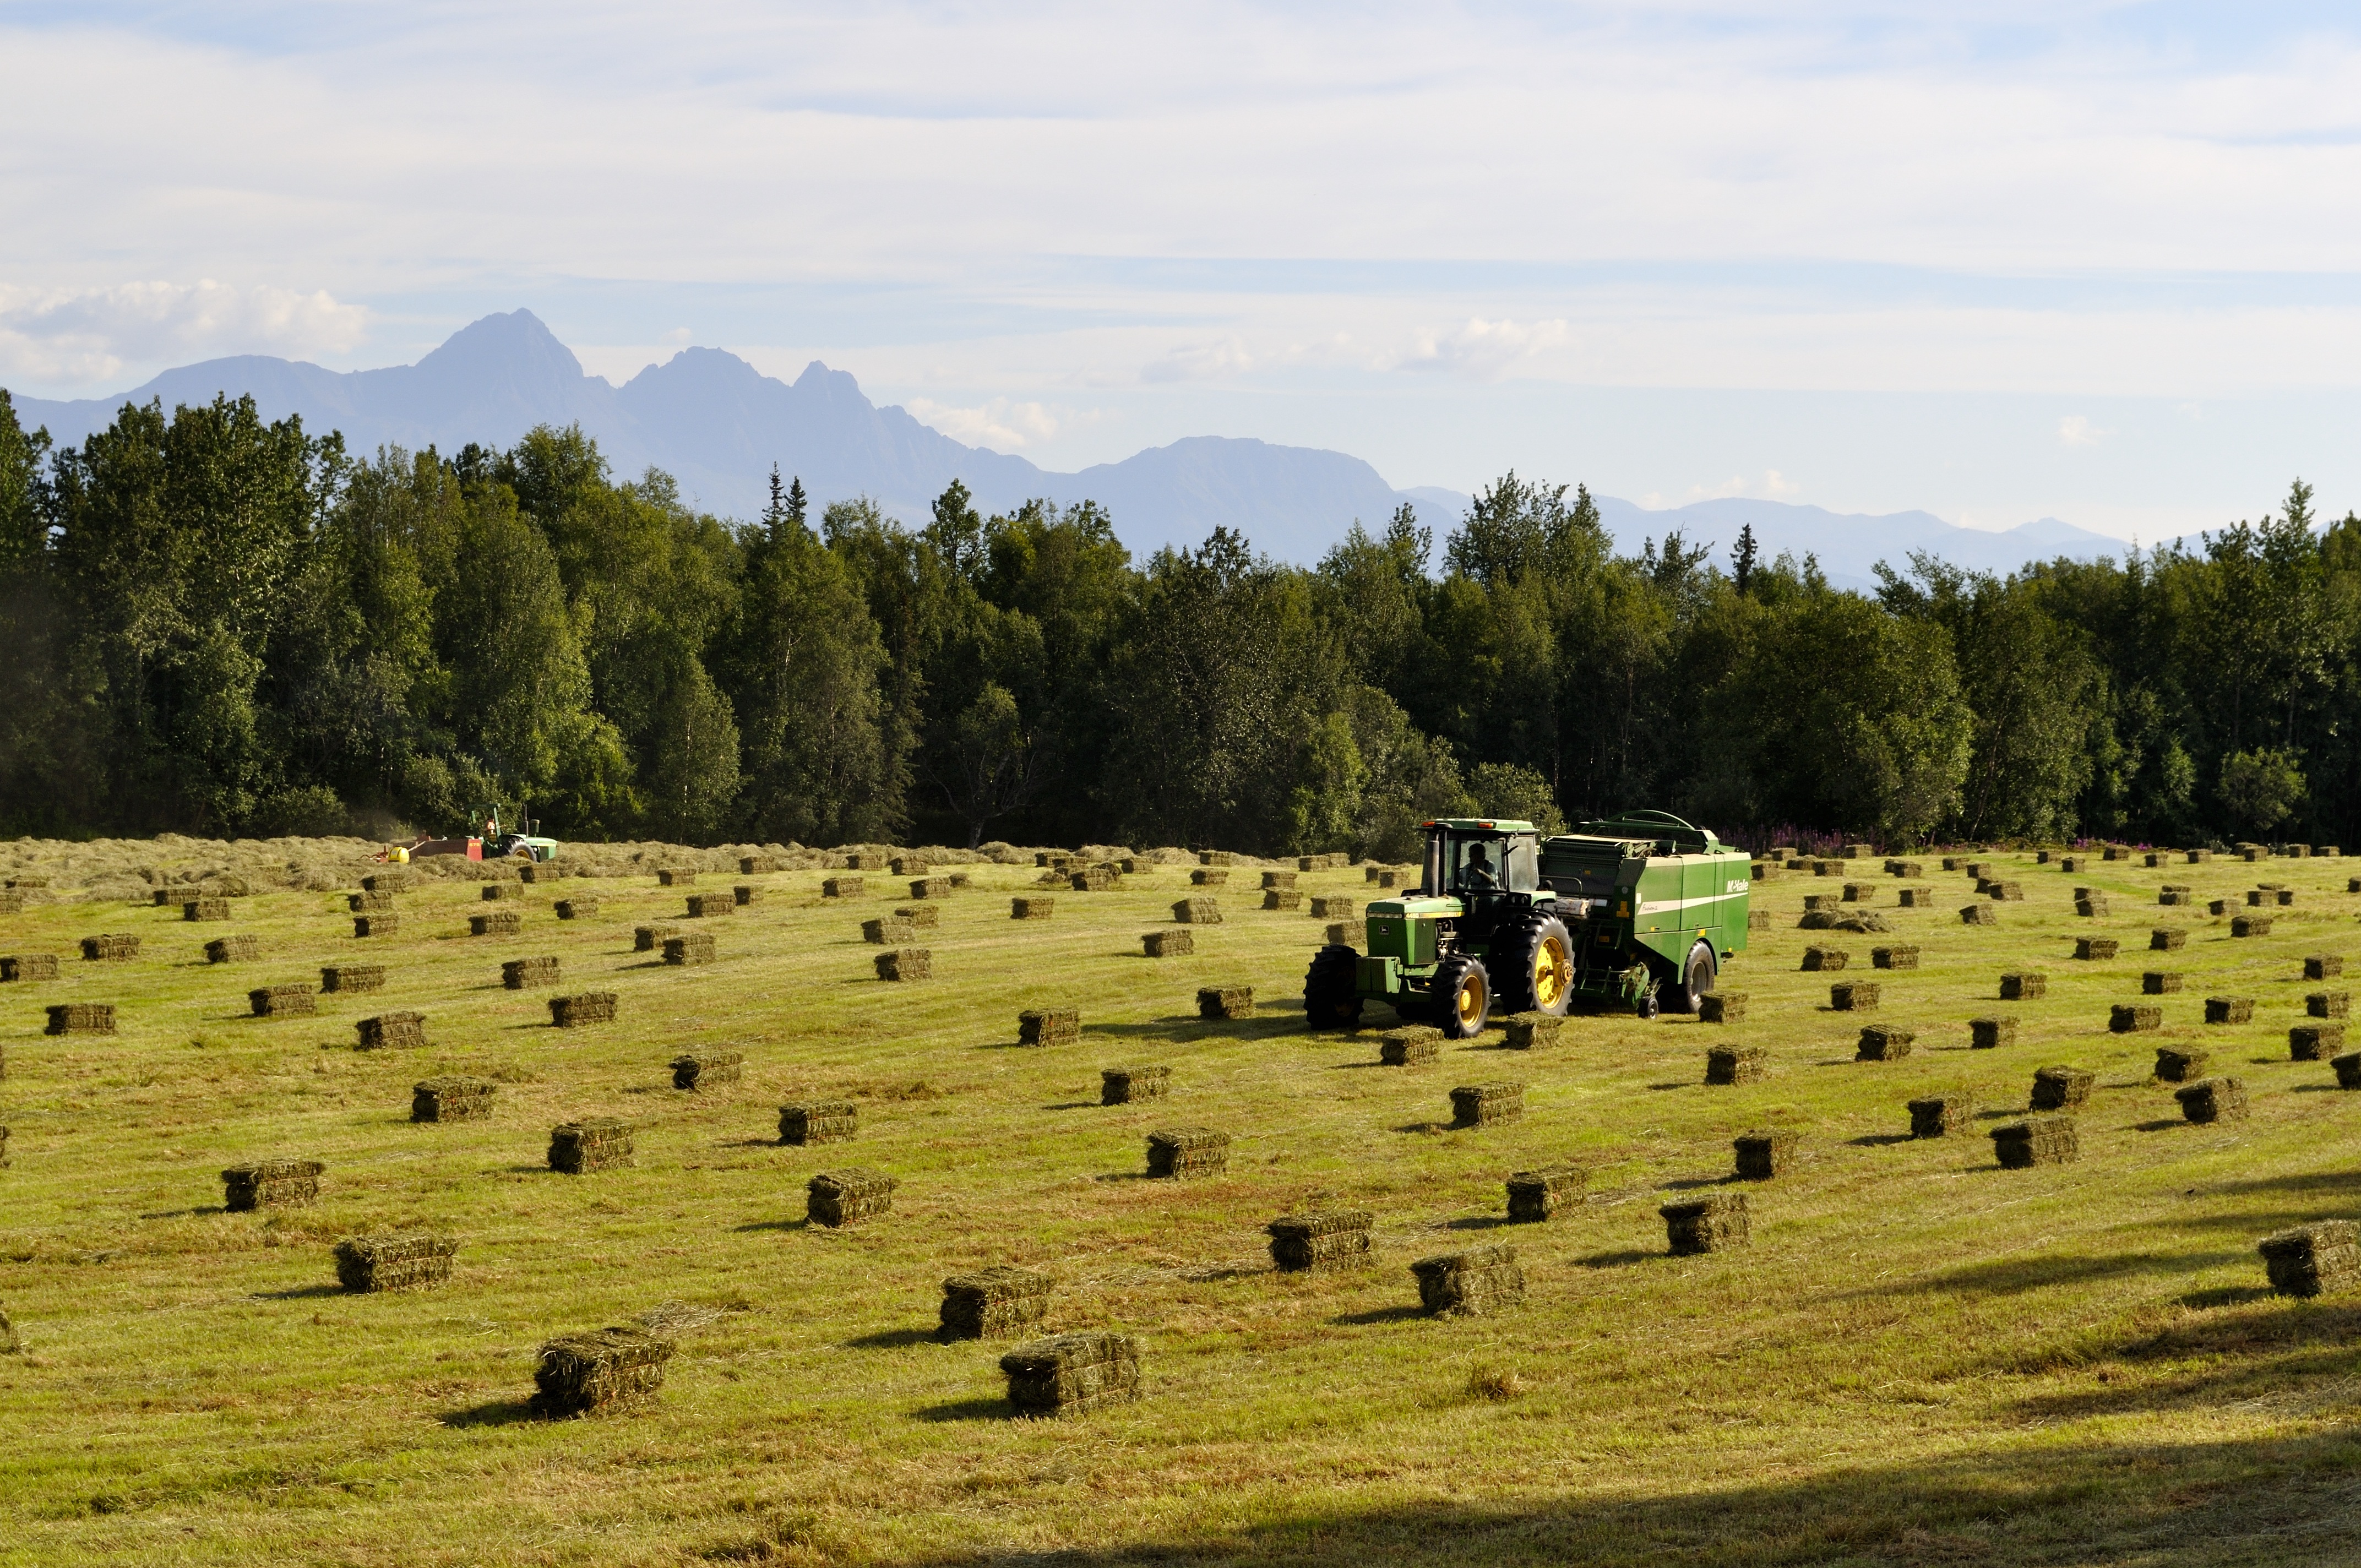
landscape, grass, hay, tractor, bale, field, farm, meadow, prairie, countryside, hill, herd, pasture, grazing, agriculture, highland, plain, grassland, plateau, habitat, ecosystem, rural area, natural environment